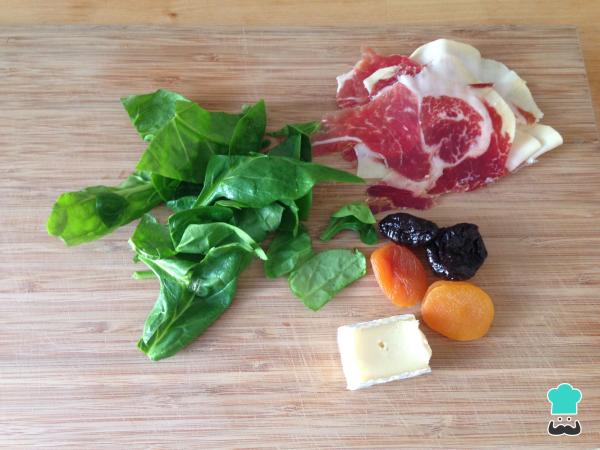
Reunimos todos los ingredientes para elaborar los rollos de jamón con espinacas.